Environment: real
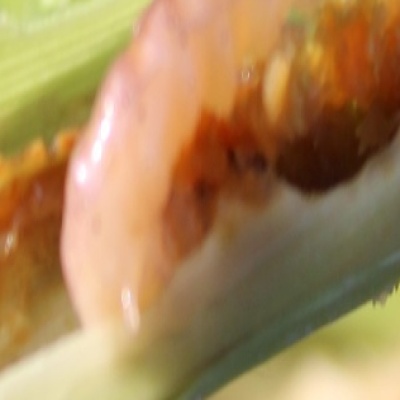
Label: fall_armyworm